Ulrich Molitor

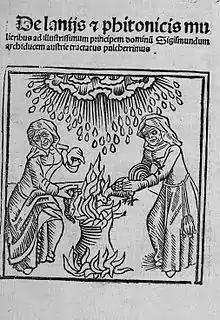

Ulrich Molitor (also Molitoris) (c. 1442 – before 23 December 1507) was a lawyer who wrote a treatise offering qualified support, joined to clarifications and methodological critiques derived Canon Law, to the recent witch-phobic efforts by Heinrich Kramer represented in Krämer's then-recently-published manual for the interrogation and prosecution of witchcraft "Malleus Maleficarum" .